Sky position (RA, Dec in degrees): 141.045, 1.741
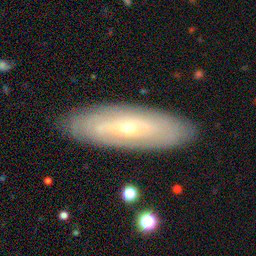
Galaxy morphology: Unbarred Tight Spiral Galaxies